Spelunker World

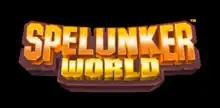
English Logo

Spelunker World was a free-to-play platform video game developed by Tozai Games and published by Square Enix. It is a sequel to "Spelunker HD" with many of its gameplay elements carried over, most notably its six-player multiplayer mode. Originally released on the PlayStation 4's PlayStation Store in 2015, it was later made available for the PlayStation Vita in May of the same year. The downloadable title later received a retail release in the name of Spelunker Party!, for Nintendo Switch and Microsoft Windows, with the freemium elements removed. The Japanese version of "Spelunker Party!" had a physical release on April 20, 2017, but the worldwide release for Nintendo Switch and Microsoft Windows, on October 19 of the same year, was downloadable only.